List of countries by economic complexity

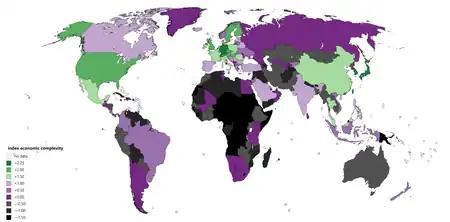
This image displays the non-ubiquity of national exports.

As an illustration, we can observe the differences between Egypt and Thailand in ECI ranking between the years of 1995 and 2015, let us use the below figures as an example: